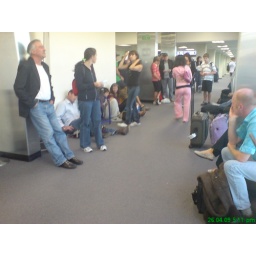
waiting in line (read: scattered assortment, sitting on the floor and leaning on walls) for our flight